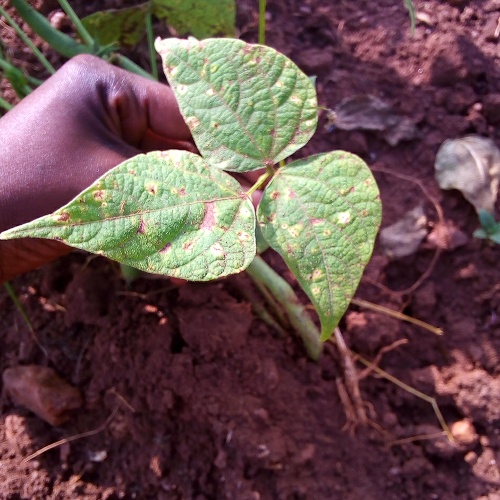
Leaf condition: bean_rust